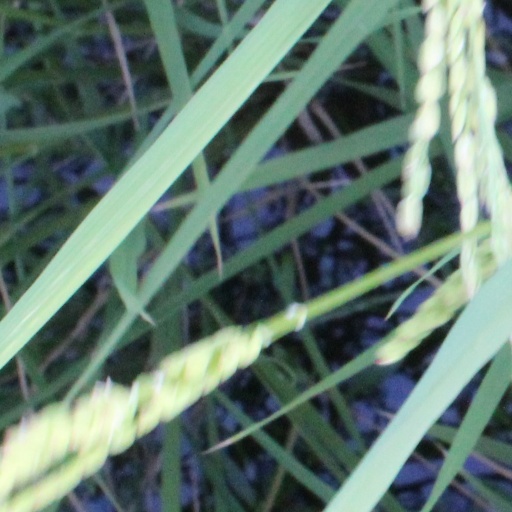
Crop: rice